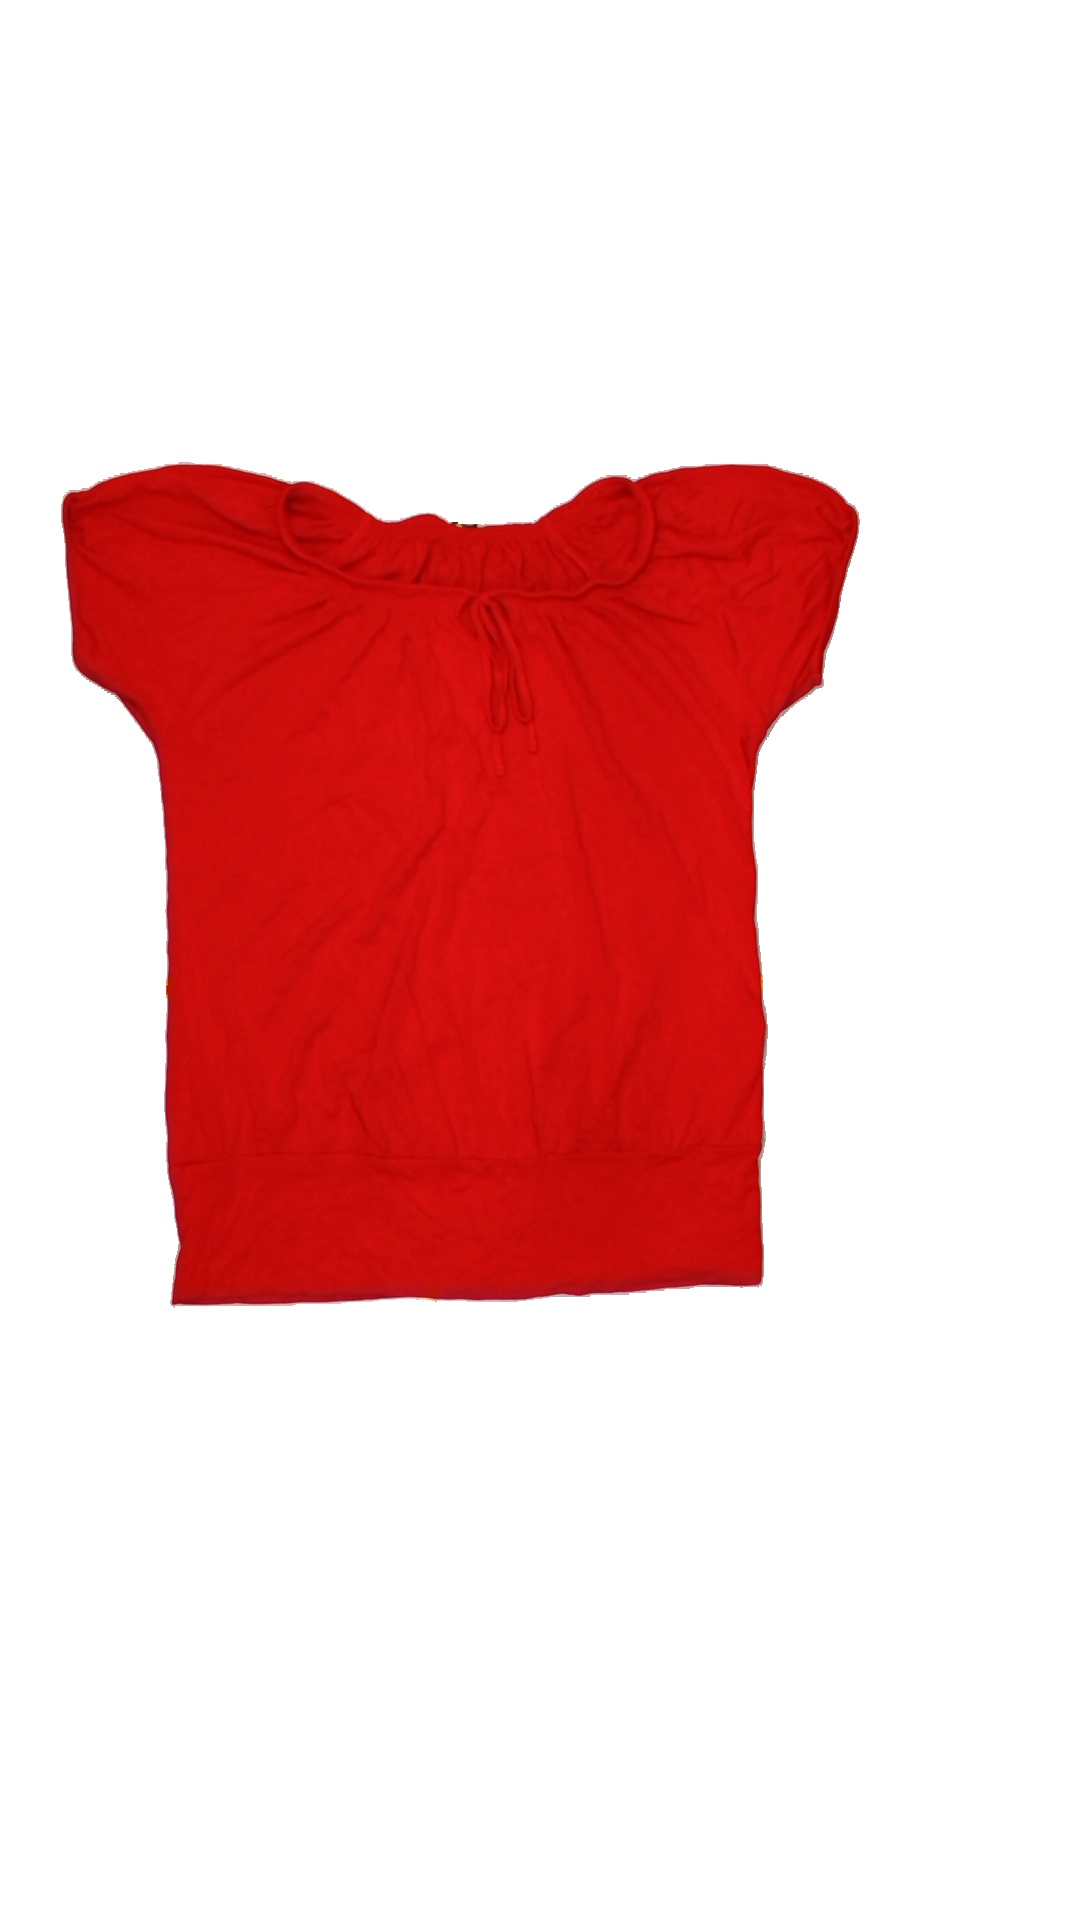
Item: Blouse (Ladies)
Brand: Cappuchini
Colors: Red
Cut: C-collar, Loose
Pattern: Plain
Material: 100%viscose
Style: No trend
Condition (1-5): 4
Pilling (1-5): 4
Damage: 0
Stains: No
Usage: Export
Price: <50